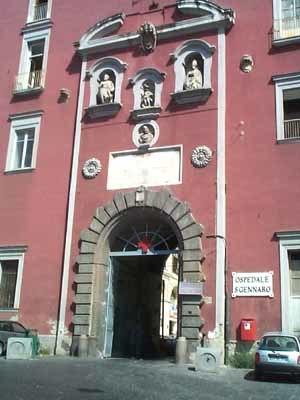
Rione Sanità est un quartier de Naples, faisant partie du quartier Stella. Il est situé au nord du centre historique de Naples, à côté de la colline de Capodimonte.